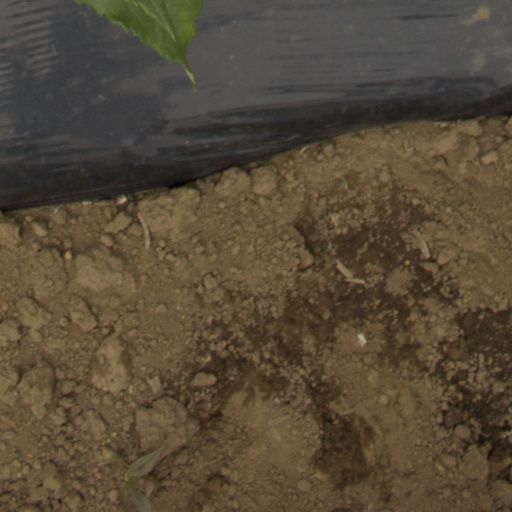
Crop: Jerusalem artichoke